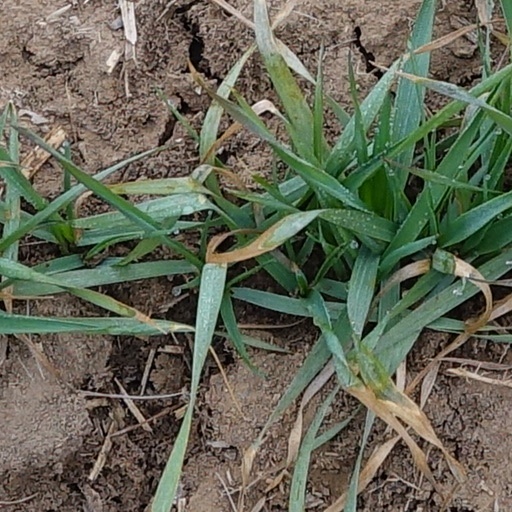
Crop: wheat